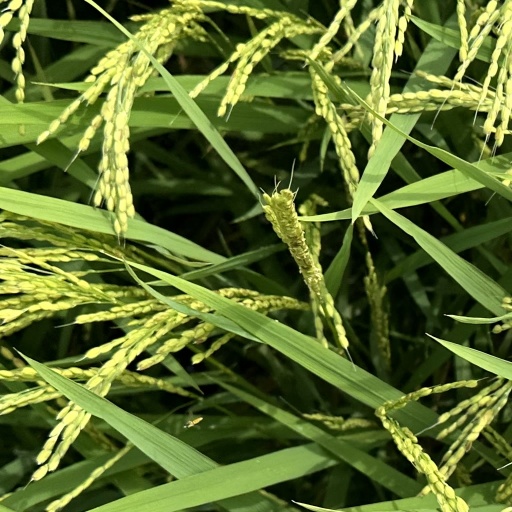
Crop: rice